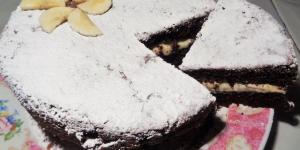
pastel de chocolate con relleno de platano